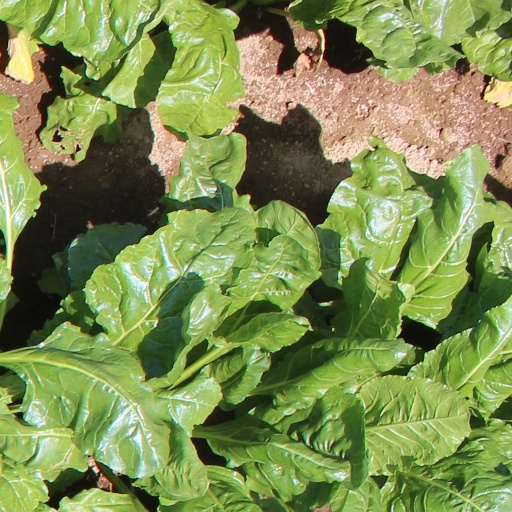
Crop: sugar beet